Sajmište concentration camp

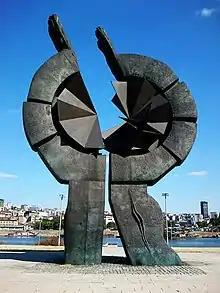
A monument commemorating the victims of the camp

At the end of 1941 and the beginning of 1942, approximately 7,000 Jewish women, children and old men were brought to the camp, along with a further 500 Jewish men and 292 Romani women and children. Most of these people were from the outlying Serbian towns, primarily Niš, Smederevo and Šabac. Women and children were placed in makeshift barracks that were barely heated, and whose windows were shattered due to German bombing raids carried out during the invasion of Yugoslavia. Originally constructed as fair pavilions, the largest of these barracks held up to 5,000 prisoners. Inmates suffered during numerous influenza epidemics, slept on wet straw or bare floorboards, and were provided with inadequate amounts of food. Starvation was widespread, and Jewish inmates appealed unsuccessfully to Serbian authorities for more food to be provided to the camp. Consequently, a high number of detainees, especially children, died in late 1941 and early 1942, with many inmates freezing to death in one of the coldest winters on record. The Romani inmates were kept in far more miserable conditions than their Jewish counterparts. They also slept on straw in an unheated hall, but were kept separate from non-Romani prisoners. The majority of Romani inmates were released after six weeks of detention. Most Jewish inmates remained detained, with the exception of ten Jewish women who were married to Christian men.